Gero Codex

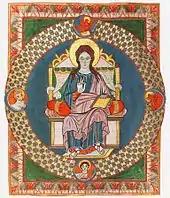
Christ in Majesty with Evangelists surrounding

The Gero Codex or Gero-Codex is an Ottonian illuminated manuscript probably produced at Reichenau Abbey in Germany between 950 and 970. It is one of the first and most splendid of the Eburnant group of early Ottonian manuscripts.